Nedlloyd

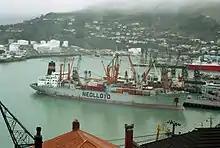
The "Nedlloyd Bangkok" at Lyttelton, New Zealand (1987)

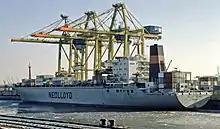
The "Nedlloyd Hollandia" in the port of Hamburg (1986)

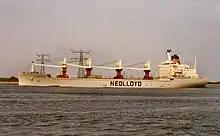
The "Nedlloyd Seoul" outbound on the Nieuwe Waterweg (1985)

The more traditional SMN, KRL and VNS were facing difficult times which resulted in a government-supervised analysis reviewing the situation in 1969. A proper feasibility study presented by Jan J. Oyevaar reviewed competitiveness, future outlook and financial forecast. The analysis recommended a merger between the major Dutch shipping companies which was established on June 15, 1970 with the "N.V. Nederlandsche Scheepvaart Unie" of 1908 becoming the holding company. See above. The KJCPL agreed to be also part of the new setup, but was still managed in the Far East since the Pacific Rim was their traditional and successful base.